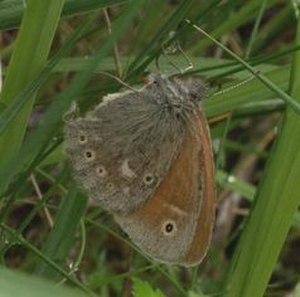
Le Fadet des tourbières ou Daphnis, est un lépidoptère appartenant à la famille des Nymphalidae, à la sous-famille des Satyrinae et au genre Coenonympha.